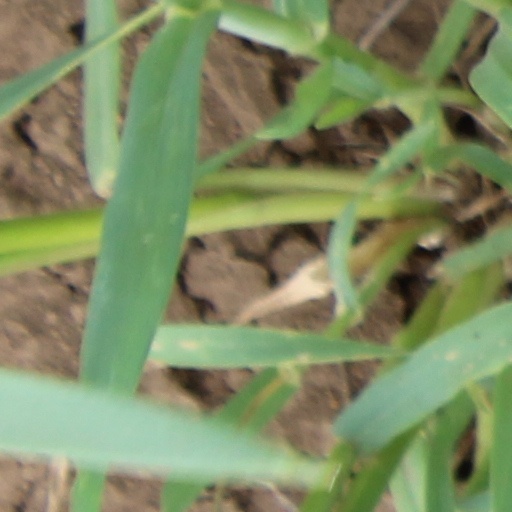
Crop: wheat